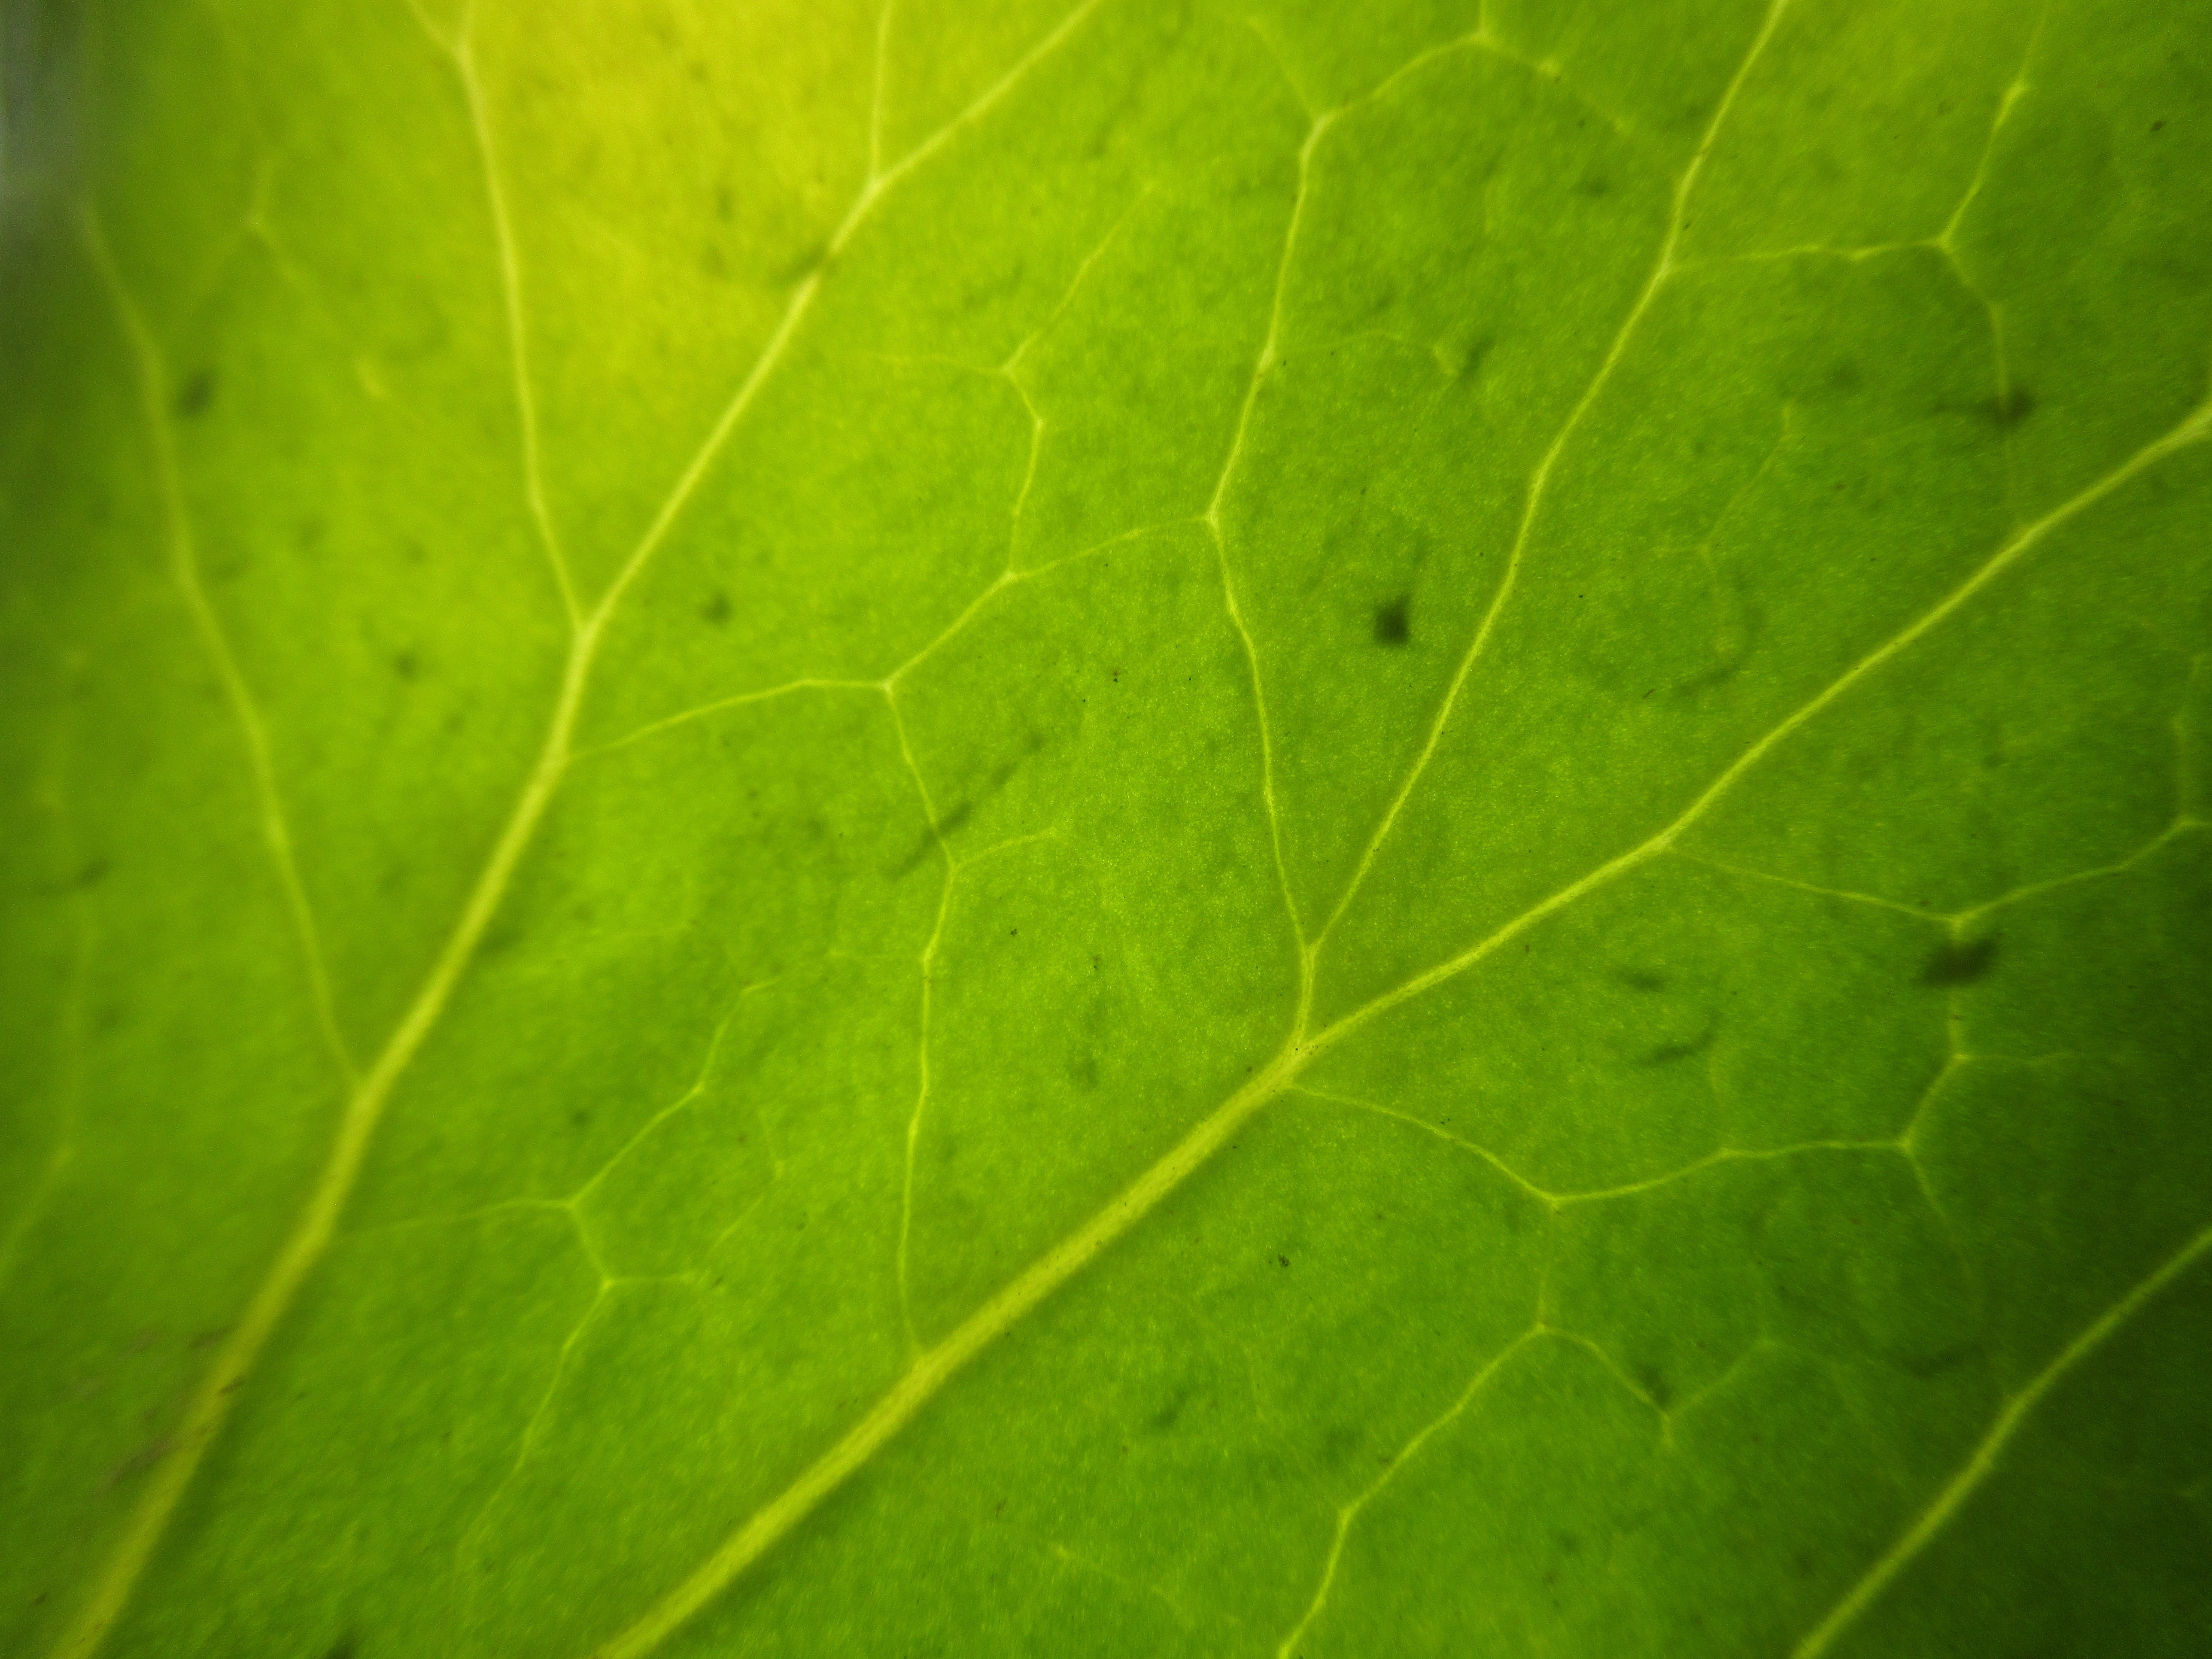
tree, plant, leaf, flower, green, soil, botany, macro photography, annual plant, plant stem, land plant